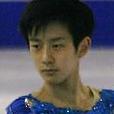
Age: 13